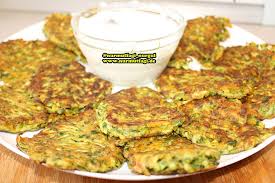
Yemek: mucver